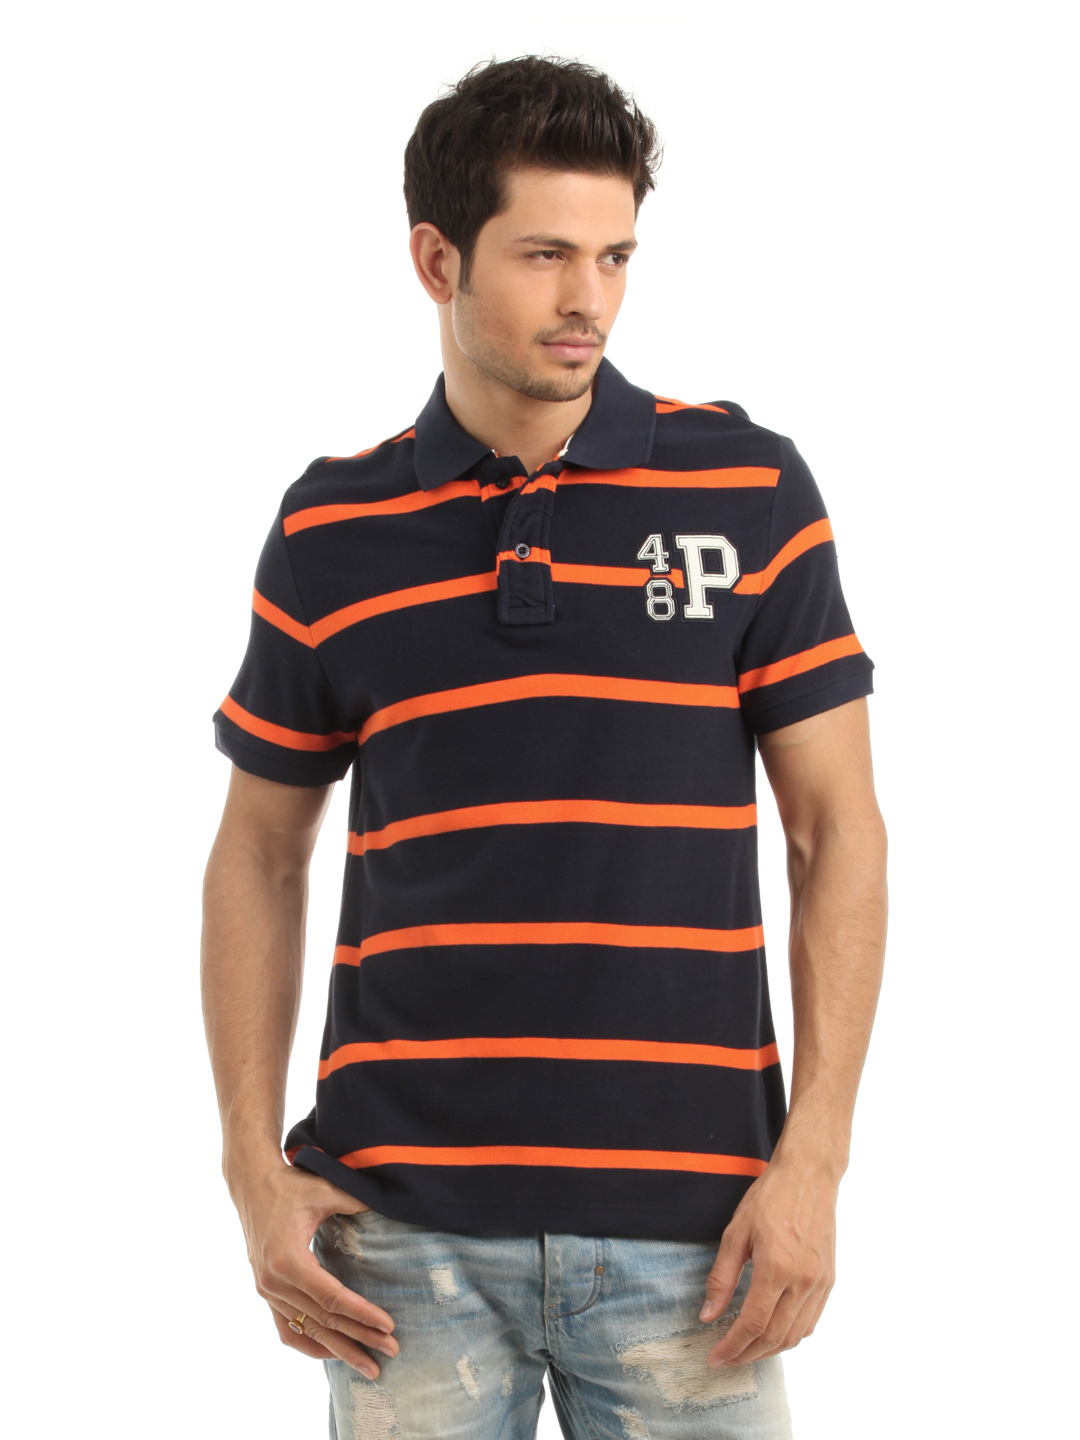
Puma Men Navy Blue Striped Polo neck T-shirt
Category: Apparel / Topwear / Tshirts
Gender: Men
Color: Navy Blue
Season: Summer 2012
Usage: Casual